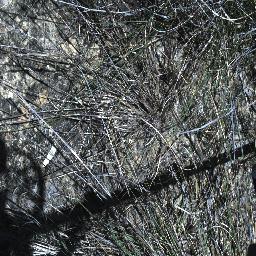
Label: negative